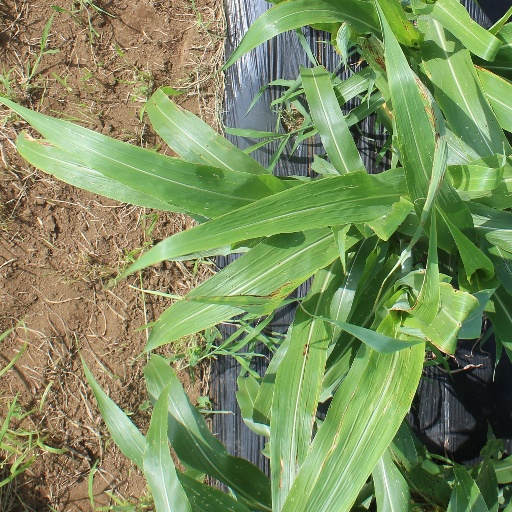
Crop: sorghum